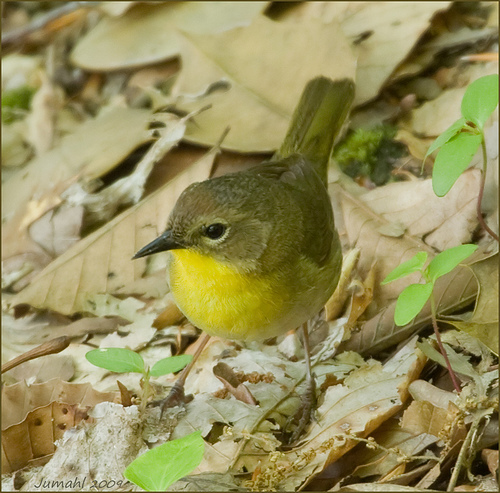
the small bird has skinny legs and a bright yellow chest with a pointy black beak.
a small bird, with a yellow stomach, the bill is very short and pointed, and it's legs are very skinny
this is a bird with a yellow breast and a brown back and pointy beak.
a bird with a yellow throat and retrices that stick out upwards
this little bird has a yellow belly and breast with a white eyering and short pointy bill.
a small bird with green wings, and a yellow breast
this bird has a yellow breast with muted green covering the rest of its body.
a pretty, green and yellow bird with a black bill standing with brown legs on some leaves.
a gray bird with yellow abdomen and breast, small black bill.
this bird is yellow in color, and has a black beak.
Species: Common Yellowthroat